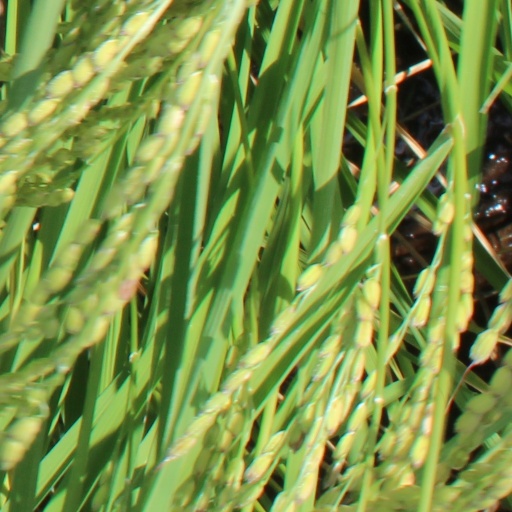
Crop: rice